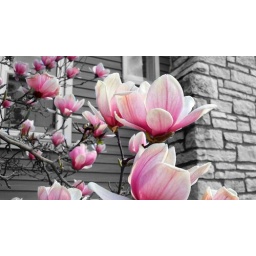
Magnolia against black and white